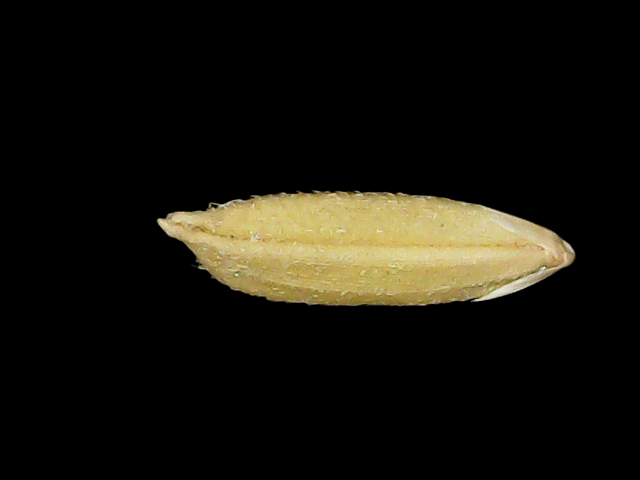
Rice variety: Binadhan17